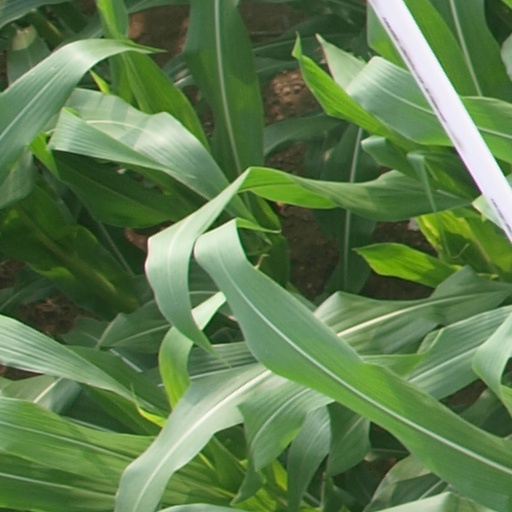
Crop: maize; corn